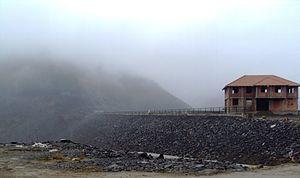
Selova est un village de Serbie situé dans la municipalité de Kuršumlija, district de Toplica. Au recensement de 2011, il comptait 63 habitants.